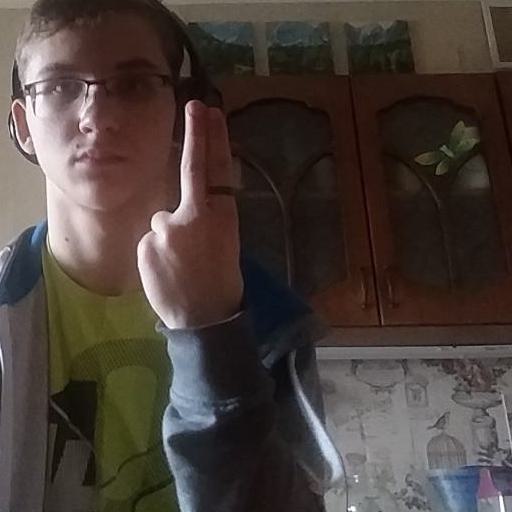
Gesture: two_up_inverted